965th Airborne Air Control Squadron

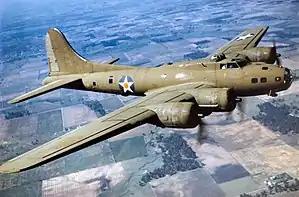

The 595th Bombardment Squadron was first activated at Mountain Home Army Air Field, Idaho on 16 February 1943 as one of the four original squadrons of the 396th Bombardment Group. After initial organization and equipping with Boeing B-17 Flying Fortress heavy bombers, the squadron moved to Moses Lake Army Air Base, Washington. There the squadron acted as an Operational Training Unit (OTU) for B-17 units. The OTU program was patterned after the unit training system of the Royal Air Force. The OTU program involved the use of an oversized parent unit to provide cadres to "satellite groups". It assumed responsibility for their training and oversaw their expansion with graduates of Army Air Forces Training Command schools to become effective combat units. Phase I training concentrated on individual training in crewmember specialties. Phase II training emphasized the coordination for the crew to act as a team. The final phase concentrated on operation as a unit.